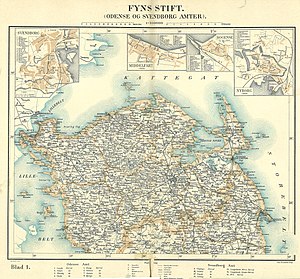
Odense Amt
Odense Amt omkring 1900
Kort over Odense Amt
Odense Amt blev samlet i 1793 af Odensegård Amt, Rugård Amt, Assens Amt og Hindsgavl Amt.